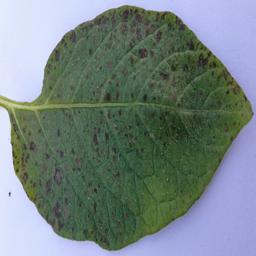
Etiqueta: Tizon_Temprano